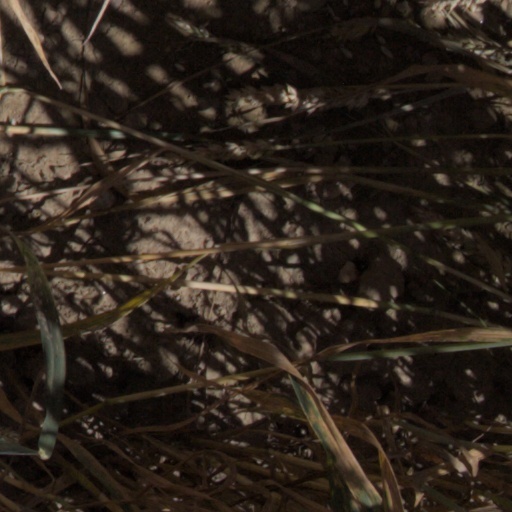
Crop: wheat